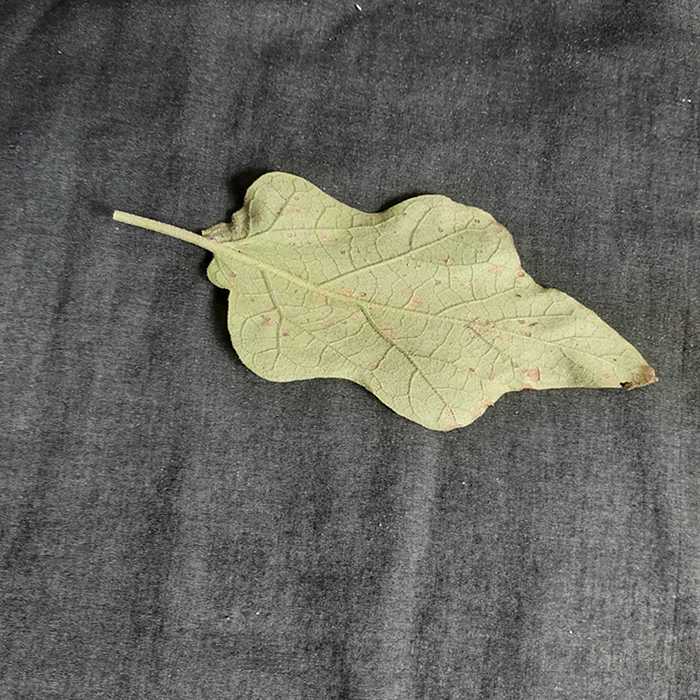
Plant: Eggplant
Label: Eggplant Cercopora leaf spot